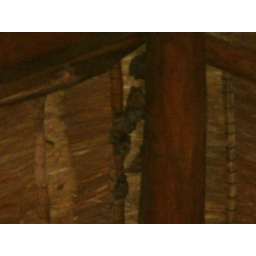
Bats in the bar roof